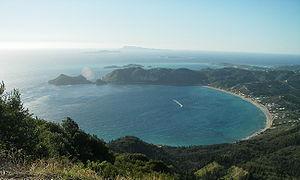
Ágios Geórgios est une ville et ancienne municipalité de l'île de Corfou, en Grèce.